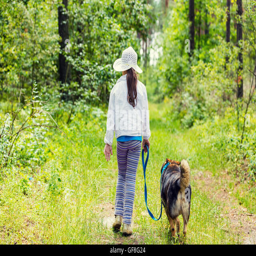
happy little girl playing with dog in the forest